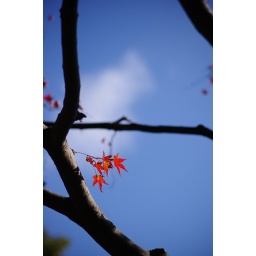
red leaves in winter sky